Amílcar Cabral

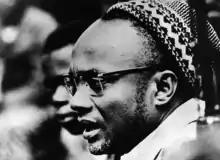
Cabral wearing a traditional skullcap known as a sumbia during the 1964 Cassacá Congress, a gathering of PAIGC cadres.

Amílcar Lopes Cabral was a Bissau-Guinean and Cape Verdean agricultural engineer, political organizer, and diplomat. He was one of Africa's foremost anti-colonial leaders. He was also a pan-Africanist and intellectual nationalist revolutionary poet.